Leafbird

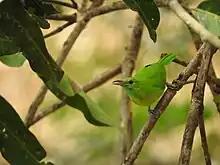
Leafbird

The leafbirds (Chloropseidae) are a family of small passerine bird species found in the Indian Subcontinent and Southeast Asia. They were formerly grouped with the ioras and fairy-bluebirds in the family Irenidae. As presently defined, the leafbird family is monogeneric, with all species placed in the genus Chloropsis. A large molecular phylogenetic study published in 2019 found that the family Chloropseidae is sister to the family Irenidae containing the fairy-bluebirds.